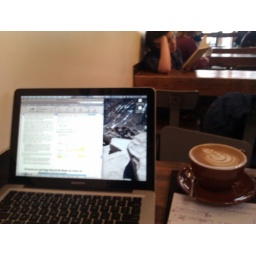
Vldb writing in company of library book toting hipsters. I'm not nearly cool enough to identify today's soundtrack